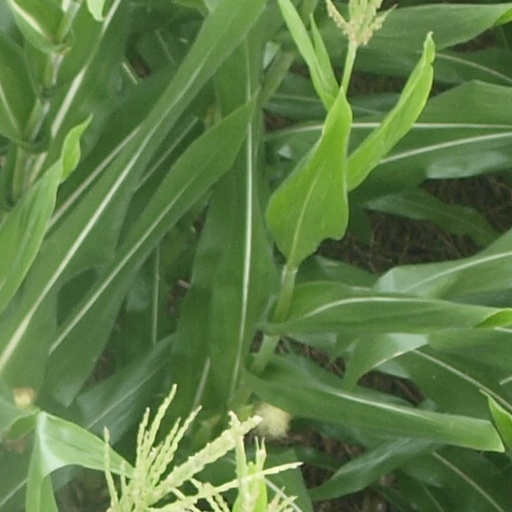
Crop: maize; corn